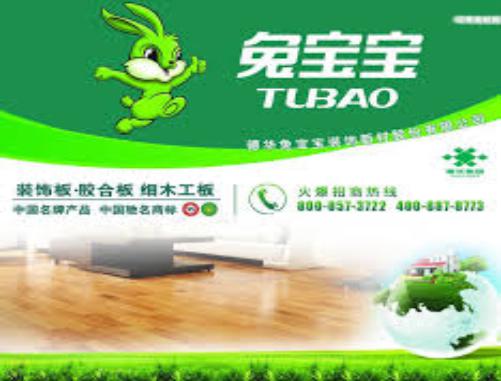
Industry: Others